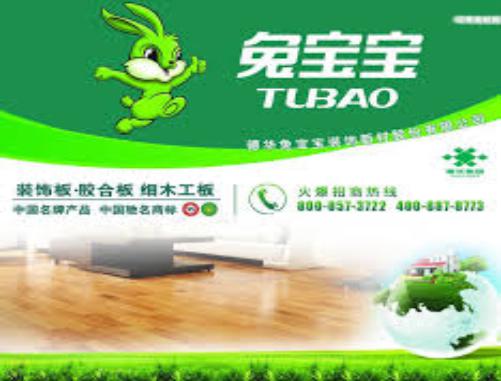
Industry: Others